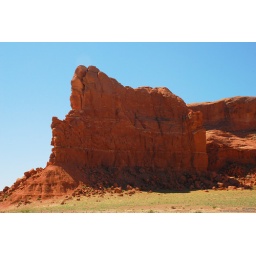
Another Many Farms red rock outcropping...Many Farms is a little town in Navajoland.